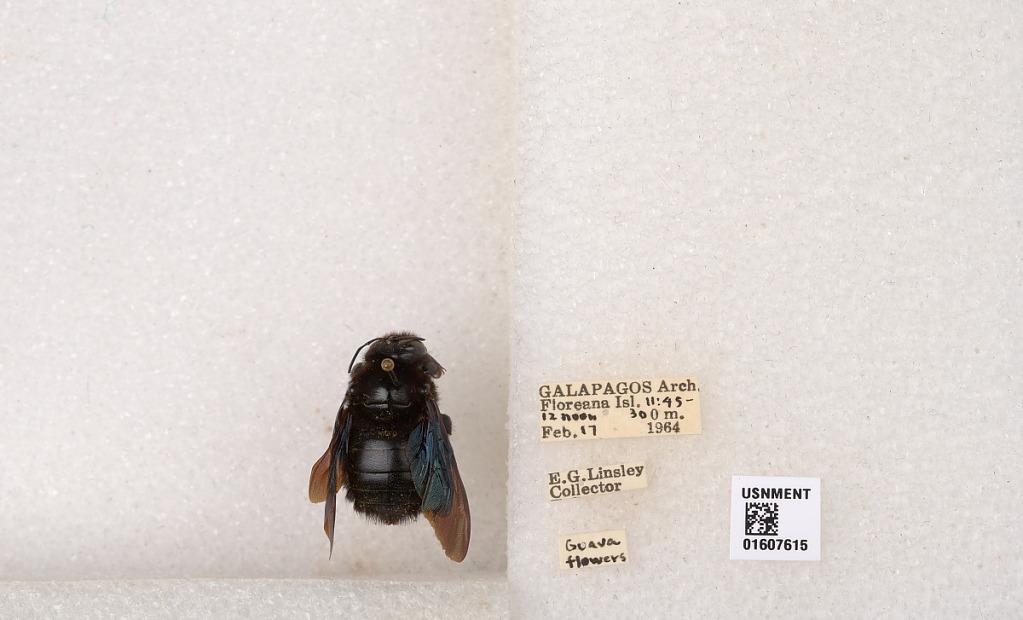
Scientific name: Xylocopa (Neoxylocopa) darwini Cockerell
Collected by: E. Linsley
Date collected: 1964-2-17
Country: Ecuador
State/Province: Galapagos
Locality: Floreana Isl.
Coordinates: -1.29025, -90.4317